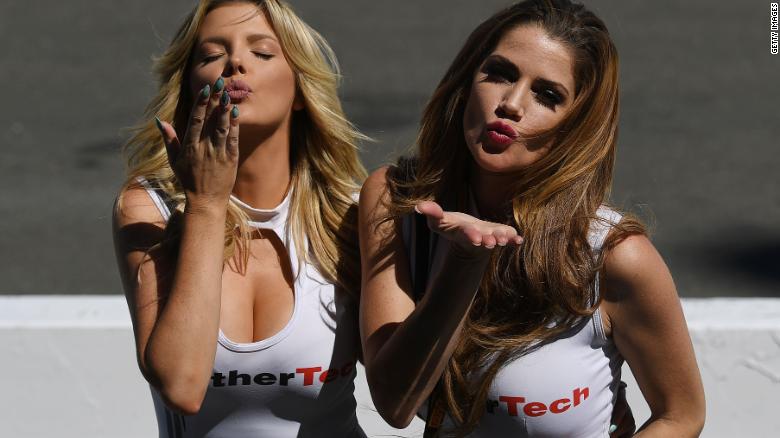
Gender: women